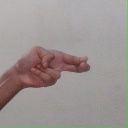
अक्षर: ह